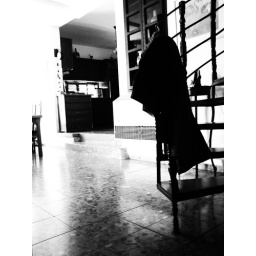
house in black and white